Robert Livingston (1688–1775)

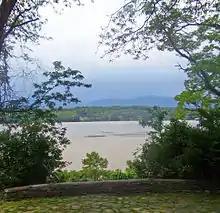
Hudson view from Clermont Manor

Following the death of his father, the first Lord of Livingston Manor, in 1728, most of the manor was inherited by the eldest surviving son Philip, but 13,000 acres (53 km²) south of the Roeliff Jansen Kill was willed to Robert. Known as the "Lower Manor", Robert named his estate "Ancram", after the parish where his grandfather, Rev. John Livingston had served. It was also the same name his brother Philip had given to the ironworks at Livingston Manor.